Bento

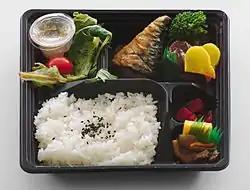
A typical "bento" bought from a grocery store

A is a single-portion take-out or home-packed meal of Japanese origin, often for lunch, typically including rice and packaged in a box with a lid (often a segmented box with different parts of the meal placed in different sections). Outside Japan, similar meals are common in other East and Southeast Asian culinary styles, especially within Chinese, Korean, Singaporean, Taiwanese cuisines and more, as rice is a common staple food in the region. The term "bento" is derived from the Chinese term "biandang", which means "convenient" or "convenience".